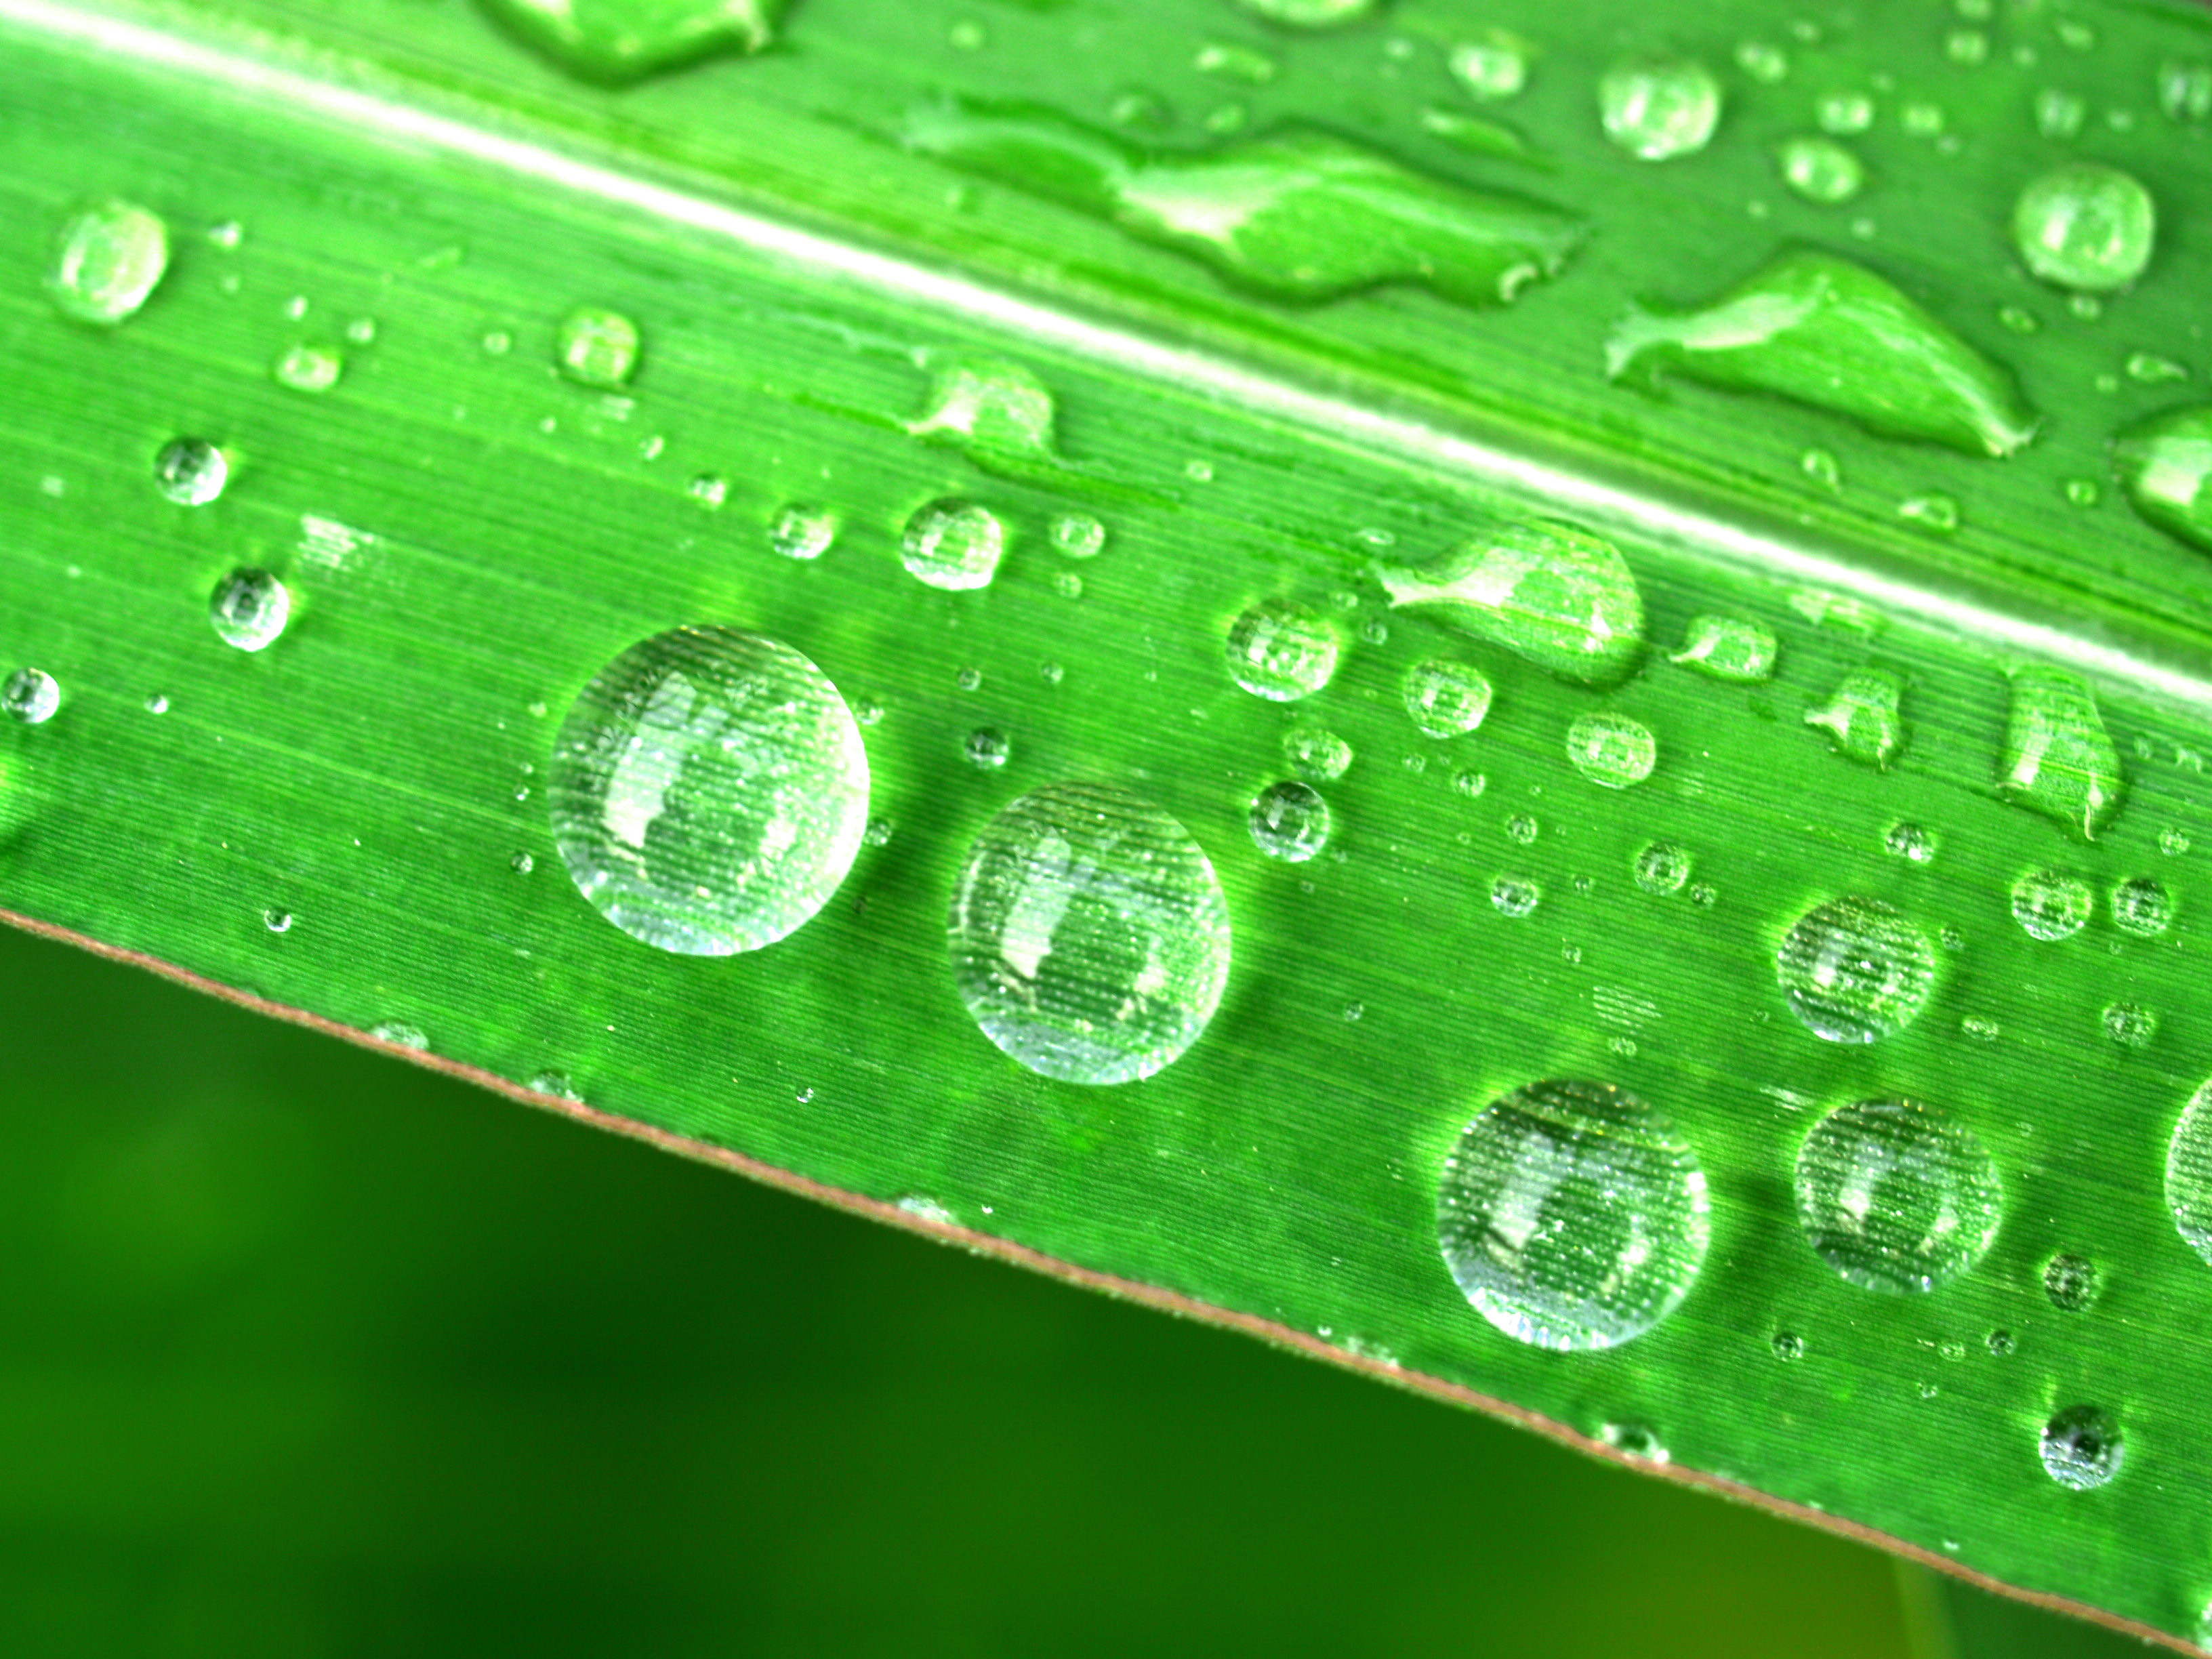
leaf, nature, water, green, freshness, dew, plant, background, wet, drop, bright, life, macro, fresh, natural, rain, environment, garden, summer, spring, growth, closeup, grass, purity, droplet, texture, flora, raindrop, liquid, abstract, moisture, macro photography, close up, plant pathology